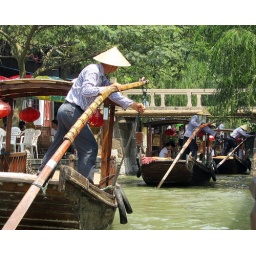
A boat ride through the ancient water village of Suzhou yielded this shot of the oarsmen rowing in unison.By: DanielLocation: China